Mokshopaya

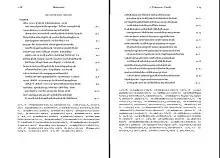
Sample of the critical edition of the Utpattiprakaraṇa Moksopaya

The Mokṣopāya Project supervised by professor Walter Slaje at the Martin Luther University of Halle-Wittenberg in Germany is currently working on a critical edition of the "Mokṣopāya". The project is embedded in the Centre for Research in the Historiography and Intellectual Culture of Kashmir (under the Patronage of the Academy of Sciences and Literature, Mainz). A commentary by Bhāskarakaṇṭha (""Mokṣopāya-ṭīkā""; late 17th century) and more than thirty manuscripts in Nāgarī, Śāradā, Grantha, and Telugu scripts are being used.